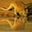
Label: kangaroo